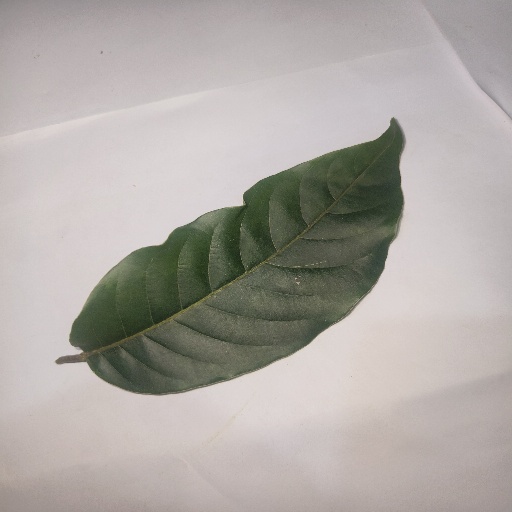
Species: HariTaki
Leaf condition: Healthy Leaf